Roman invasion of Africa (204–201 BC)

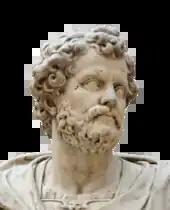

In 204 BC, probably in June or July, the Roman army left Sicily in 400 transport ships, escorted by 40 galleys. Three days later they disembarked at Cape Farina north of the large Carthaginian port of Utica. The ships which had landed the Roman army returned to Sicily to pick up supplies. Scipio wished to build up a stock of food and water for forty-five days, with a third of the food already cooked: as bread or biscuit. The locals fled and Carthage's immediate response, a scouting party of 500 cavalry, was defeated with the loss of its commander and the general in overall charge of responding to the invasion. The area was pillaged and 8,000 captives were taken, to be sent back to Sicily as slaves. A large fortified camp was established at Ghar el-Melh which was known as . Masinissa had been recently defeated by his Numidian rival Syphax, wounded and had his army scattered. Syphax had been persuaded to take firm action by the Carthaginian general Hasdrubal Gisco and by his assertive new wife: Hasdrubal's daughter Sophonisba. Masinissa joined the Romans with either 200 or 2,000 men, the sources differ.